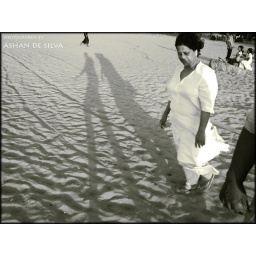
My mom walking by the beach